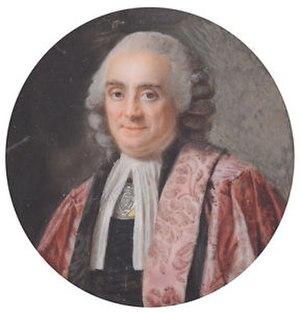
Étienne Benoist de La Grandière (1733-1805), maire de Tours
Étienne-Jacques-Christophe Benoist de La Grandière, écuyer, né le 24 juillet 1733 à Tours et décède à Tours le 18 décembre 1805, est un juriste français, maire de la ville de Tours de 1780 à 1790, dont il est le dernier sous l'Ancien Régime.